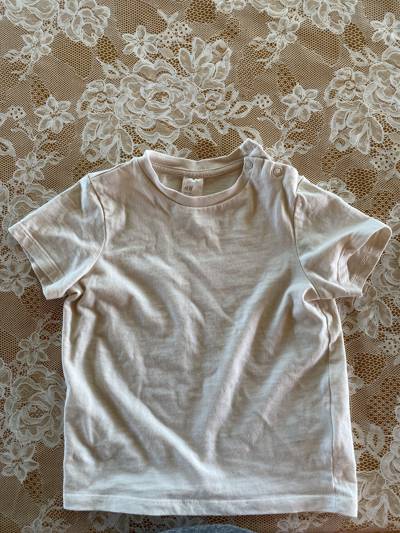
Waste category: clothes